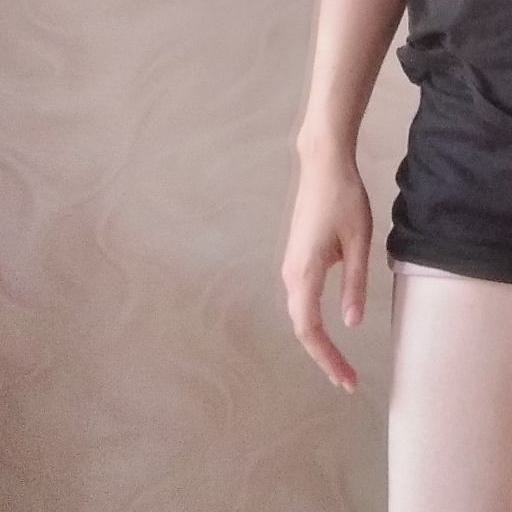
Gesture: no_gesture